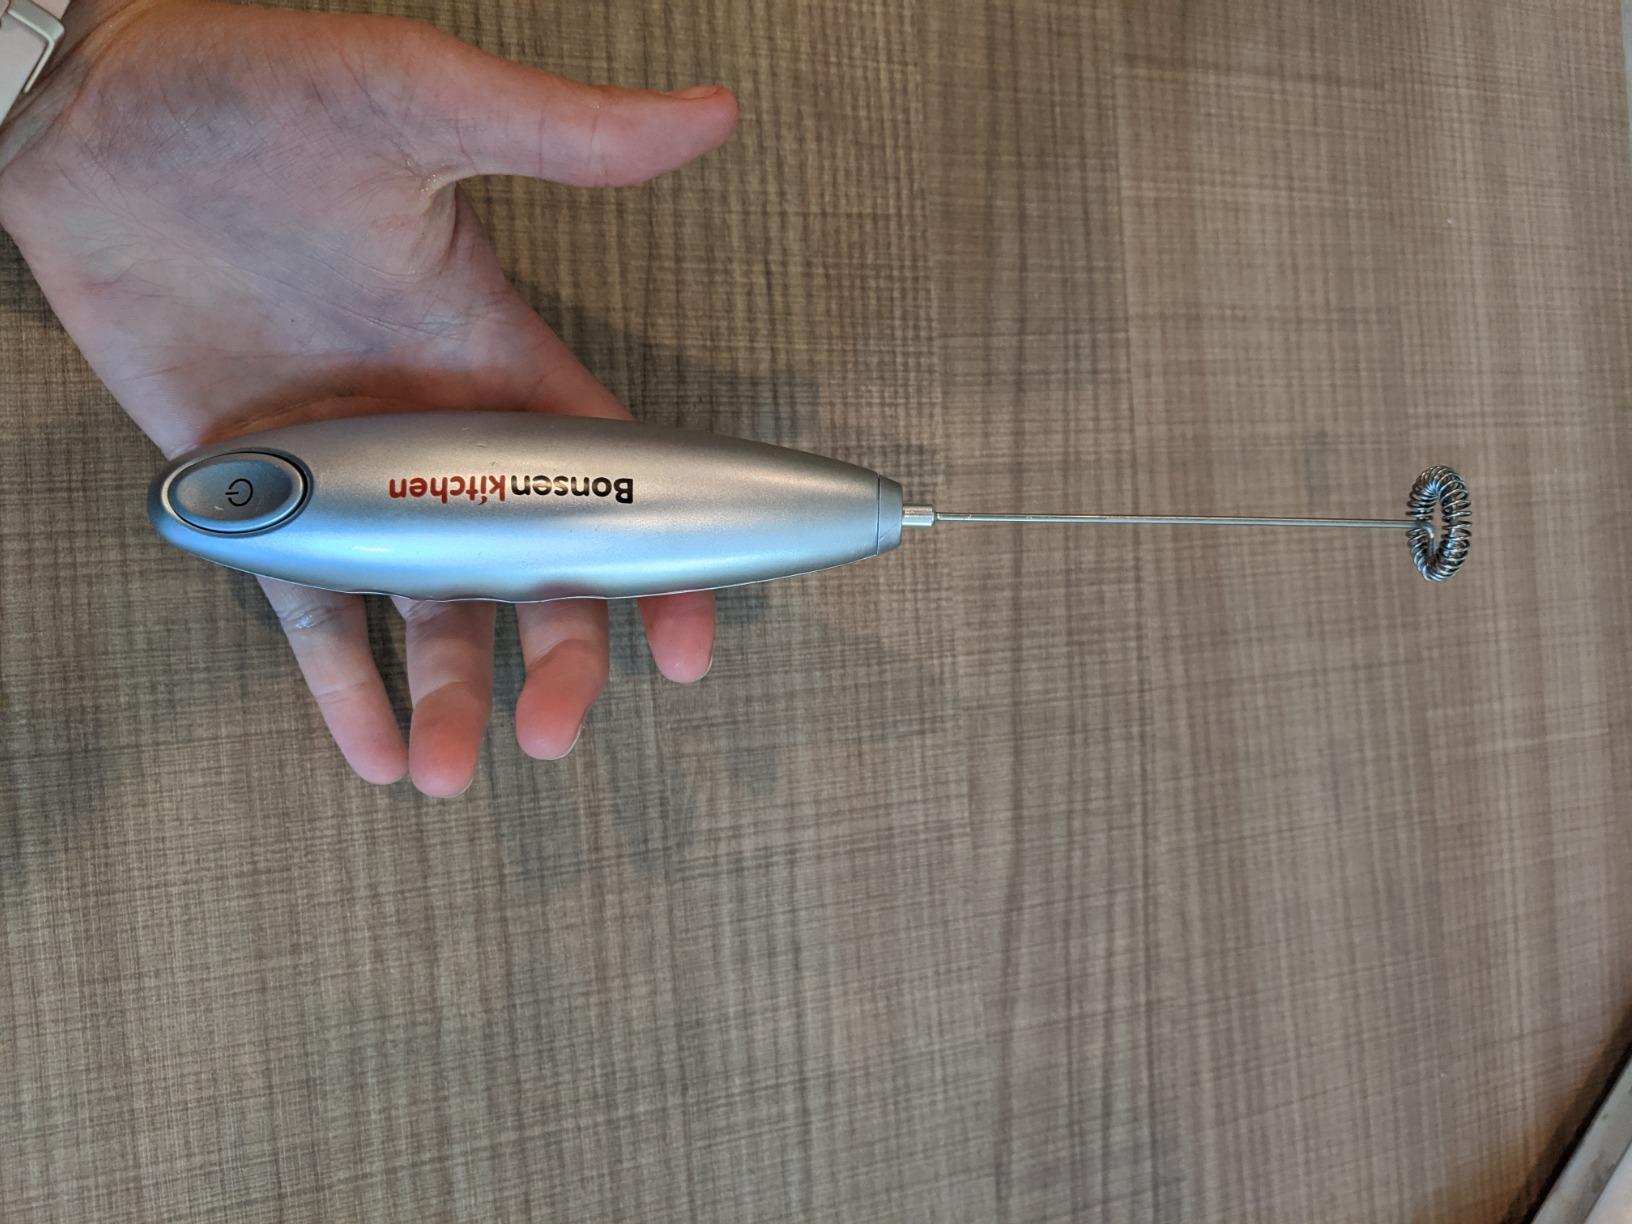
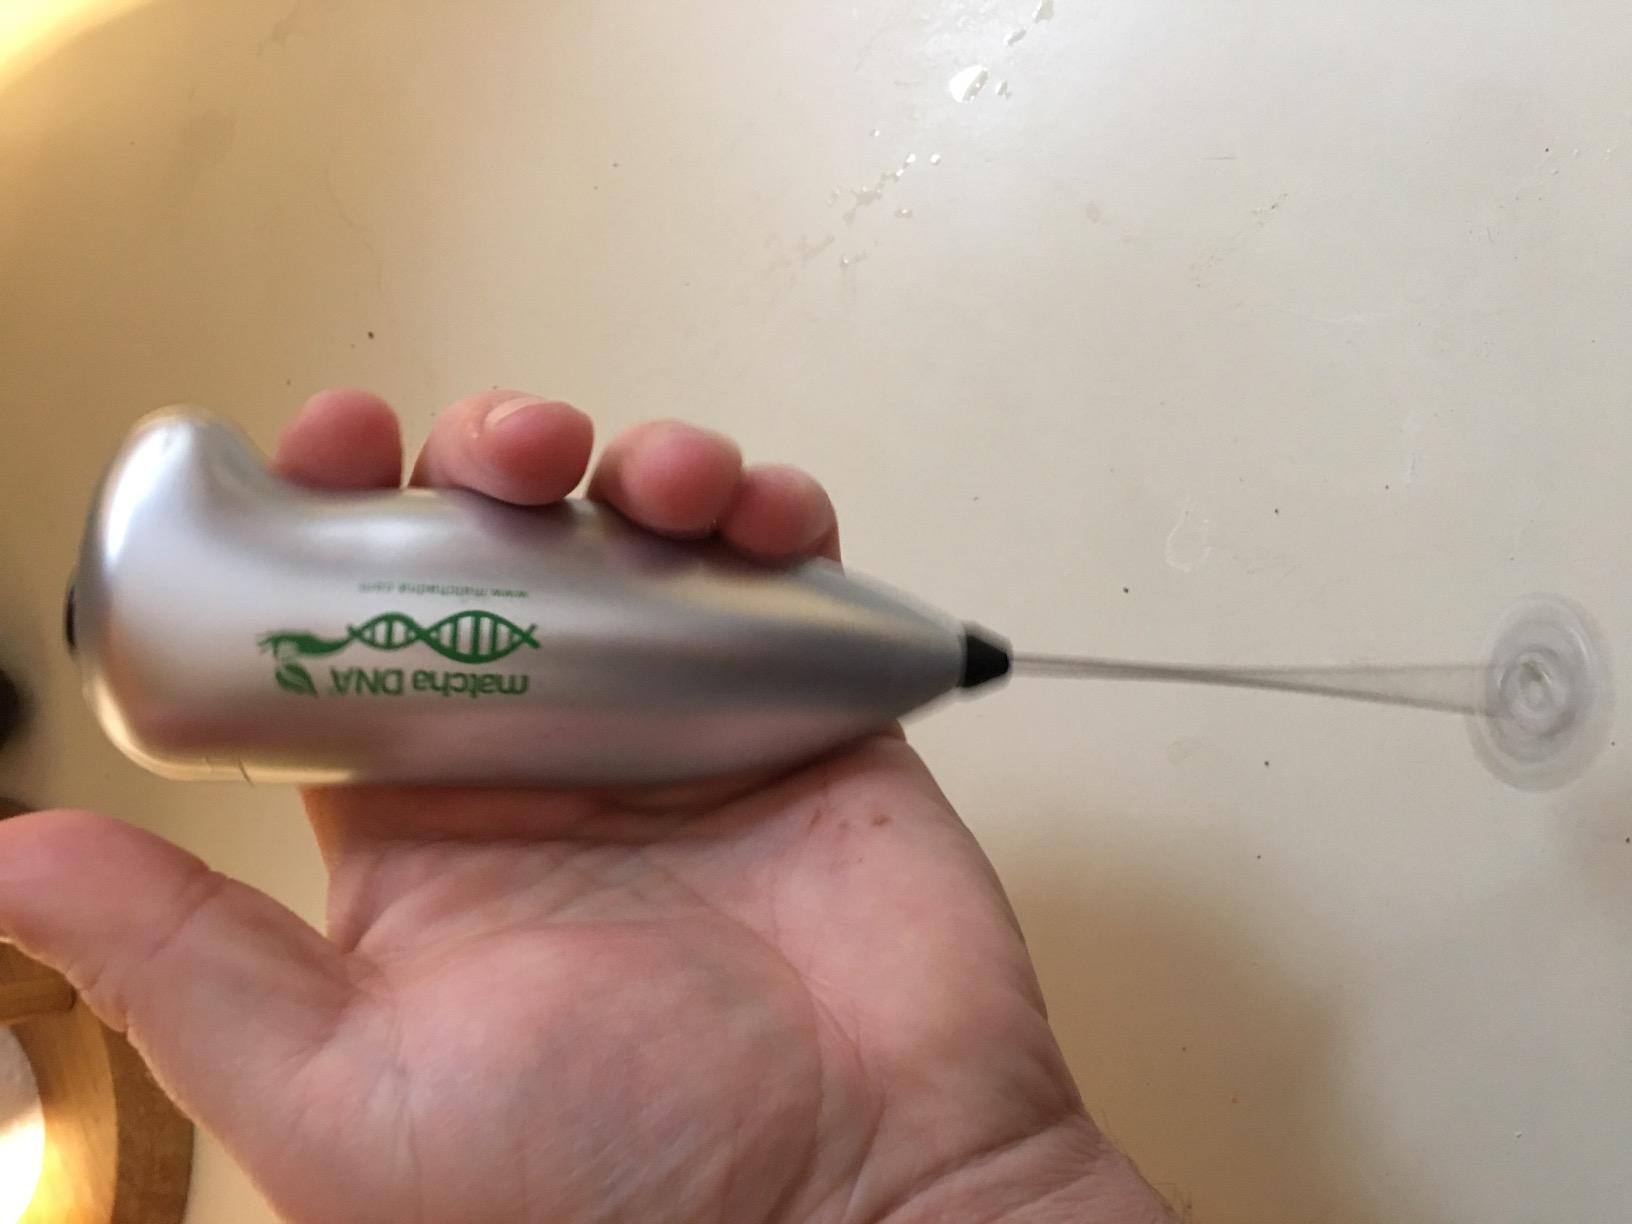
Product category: items_mixer
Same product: no